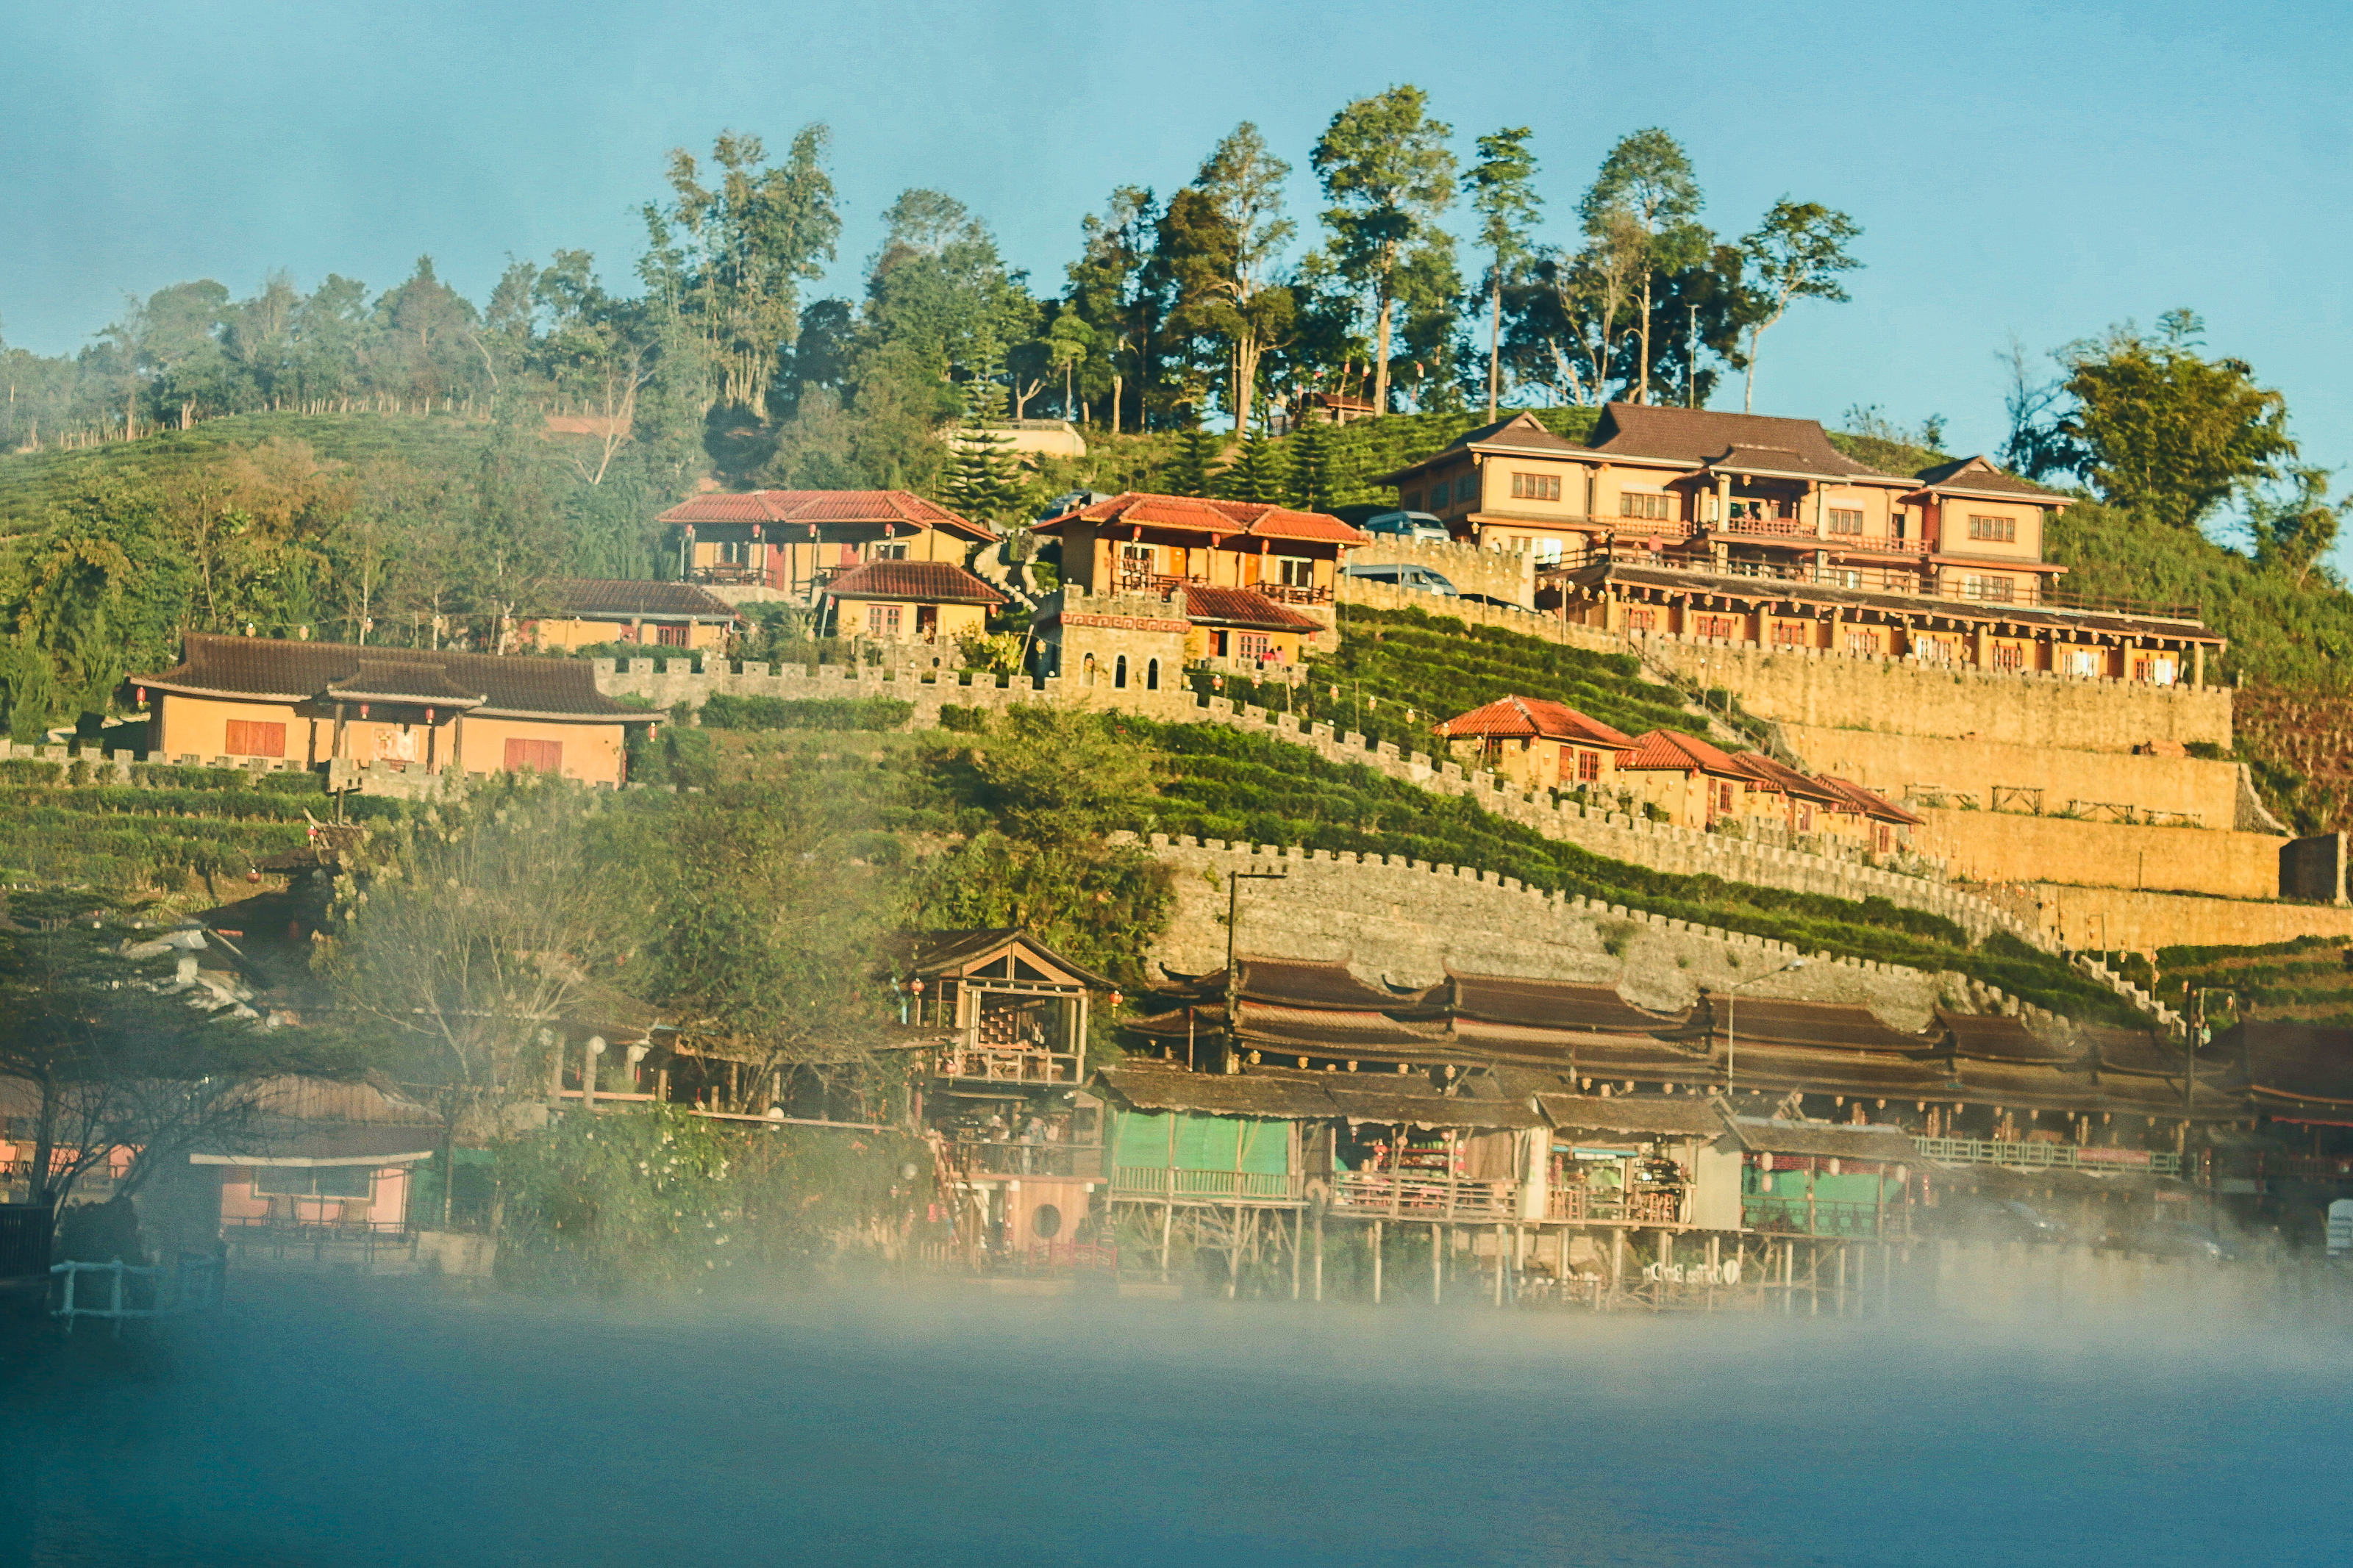
forest, shadow, traveler, sunshine, magnificent, cold, holiday, ban, mist, summer, settlement, mae, beautiful, chinese, tea, mountain, view, son, romantic, design, thailand, national, sunny, village, day, park, sky, green, journey, natural, wallpaper, nature, relax, cool, tree, thai, water, hmong, hong, sunlight, field, light, background, river, travel, lake, landscape, fog, waterway, reflection, hill station, architecture, house, vehicle, bank, tourism, city, leisure, screenshot, building, estate